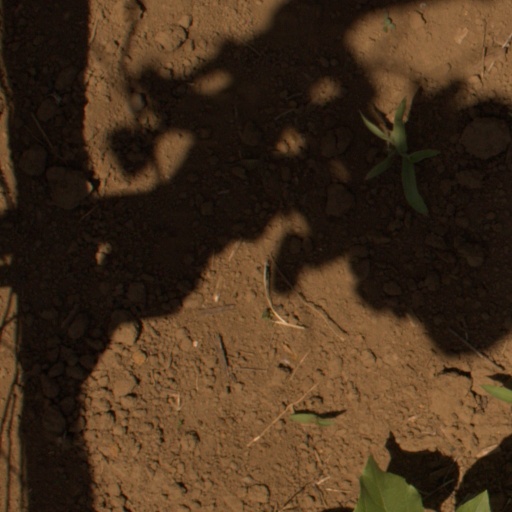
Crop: Jerusalem artichoke